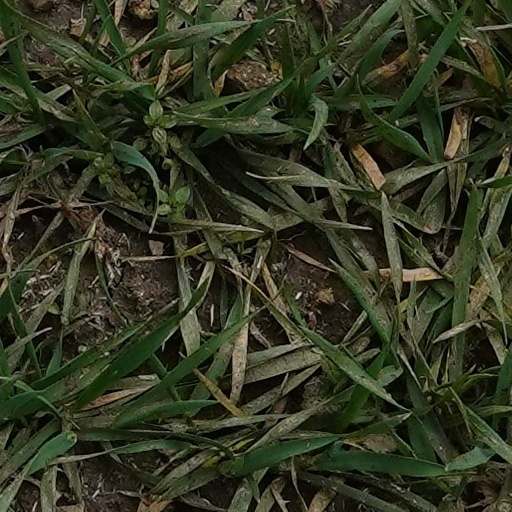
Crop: wheat